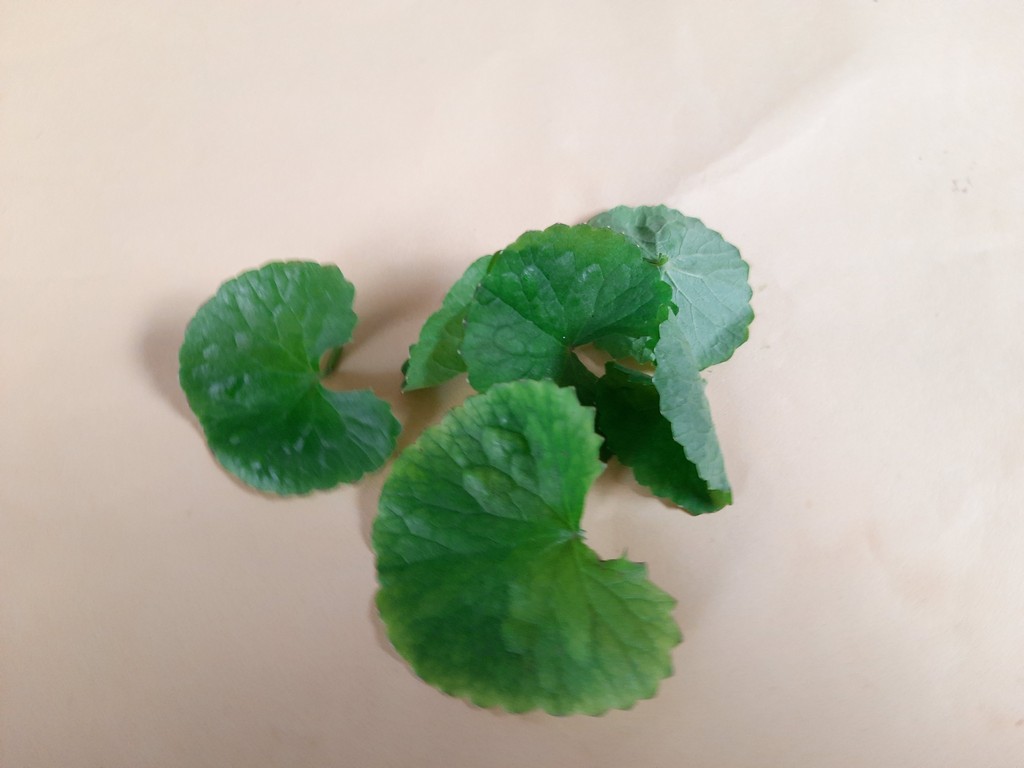
Label: Healthy